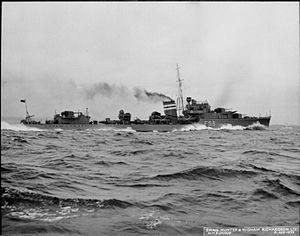
La classe J, K et N est une série de 24 destroyers construite pour la Royal Navy et lancée en 1938.
Cette liste dresse les plus grandes catastrophes maritimes pendant la Seconde Guerre mondiale au regard du nombre de victimes. Du fait de son contexte, une Seconde Guerre mondiale sanguinaire entachée de nombreux drames, ces catastrophes resteront longtemps quasi ignorées.
Le HMS Janus est un destroyer de classe J en service dans la Royal Navy pendant la Seconde Guerre mondiale.